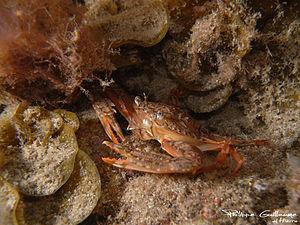
Portunus est un genre de crabes de la famille des Portunidae. Il comporte près de cent espèces actuelles dans cinq sous-genres et plus de 40 fossiles.